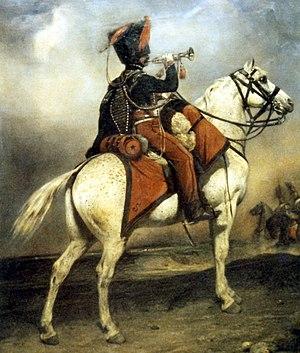
François-Émile de Lansac, né à Tulle le 1ᵉʳ octobre 1803 et mort à Paris le 1ᵉʳ avril 1890 est un peintre français.